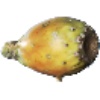
Label: cactus_fruit